Dzyatlava Ghetto

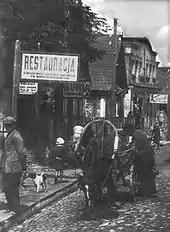
The Jewish Street (Ulica Żydowska) before World War II. Horse carriage in front of a restaurant ("Restauracja" in Polish).

The first Jews settled in Zdzięcioł in 1580. The town was the birthplace of preachers Jacob of Dubno and Yisrael Meir Kagan. In 1897, three-quarters of the city's total population of 3,979 were Jewish. In 1926, in the reborn Polish Republic, there were 3,450 Jews out of 4,600 people in Zdzięcioł (also 75 percent). During the Nazi-Soviet invasion of Poland Zdzięcioł was taken over by the Red Army and renamed Dzyatlava. In 1939–1941 many Jewish refugees arrived in the town from western and central Poland which was attacked by Germany in the beginning of World War II.